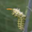
Label: caterpillar